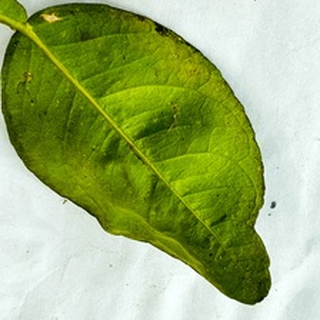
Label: lemon_sooty_mould